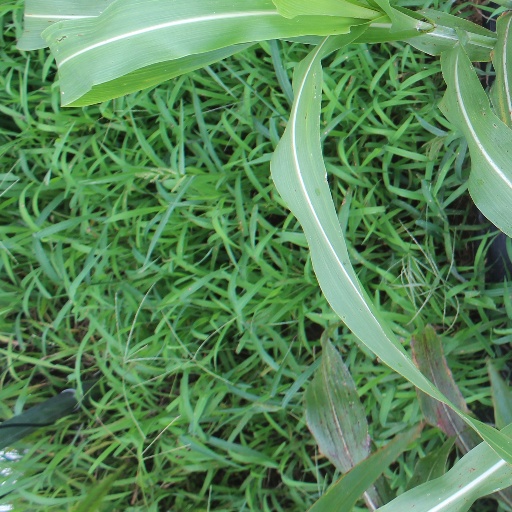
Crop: sorghum